Geo-Force

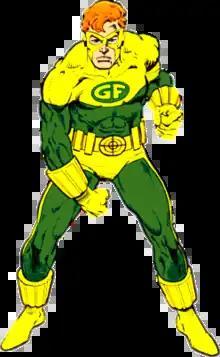
Geo-Force as depicted in "Batman and the Outsiders" Annual #1 (January 1984). Art by Jim Aparo and Frank Miller.

Geo-Force is a superhero appearing in American comic books published by DC Comics. Created by Mike W. Barr and Jim Aparo, the character debuted in a special insert within "The Brave and the Bold" #200 (July 1983) before appearing as a primary character in the "Batman and the Outsiders" series.